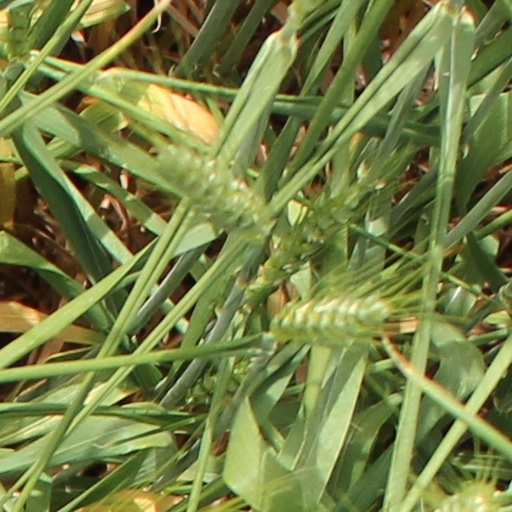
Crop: wheat